Paraguana xeric scrub

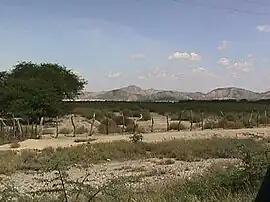
Cerro Saroche National Park

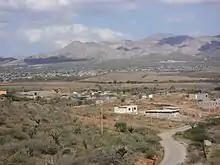
Plain to the west of Barquisimeto

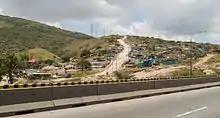
Shanty town on the outskirts of Barquisimeto

The ecoregion is in the neotropical realm, in the deserts and xeric shrublands biome.